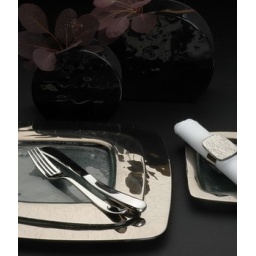
Silver rim glass charger plates, silver rim glass side plate and glass napkin ring in fine restaurant table setting